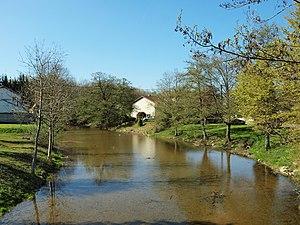
Villegusien-le-Lac (Haute-Marne, France)